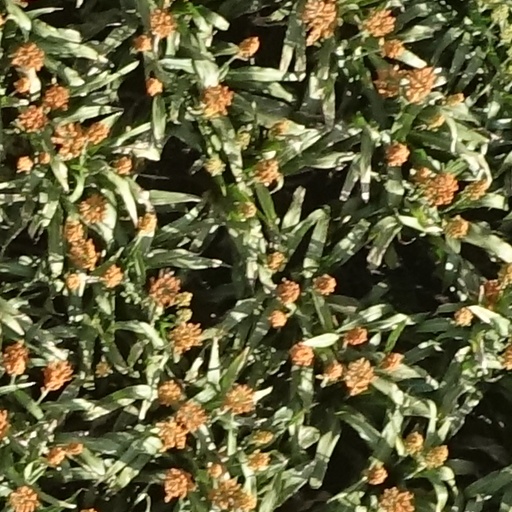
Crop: sorghum